Adam Smith Institute

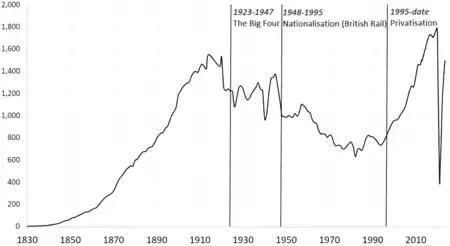
Rail passengers in Great Britain from 1829 to 2021 showing the increase in passengers that started just before privatisation.

With its author Kenneth Irvine, the ASI says it pioneered the privatisation of British Rail with private companies competing for franchises on a separately owned national network (The Right Lines – 1987). This policy was enacted by John Major's government.